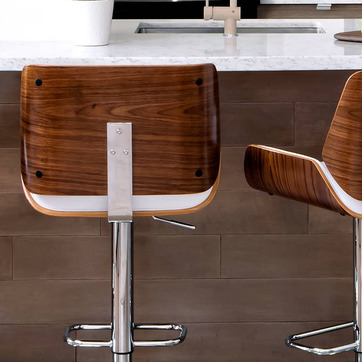
Material: wood